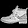
Label: Ankle boot